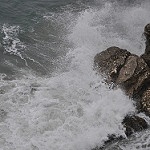
Label: sea